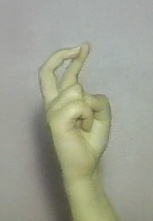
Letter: zay